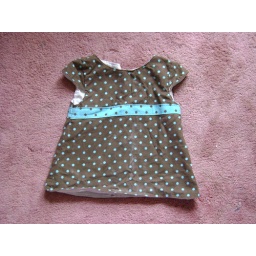
A-line shirt with cap sleeves in brown and teal. Button closure in the back